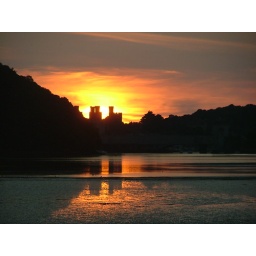
Conwy castle in silhouette as the sun sets behind it. Reflection of the castle in the river and on wet sand banks